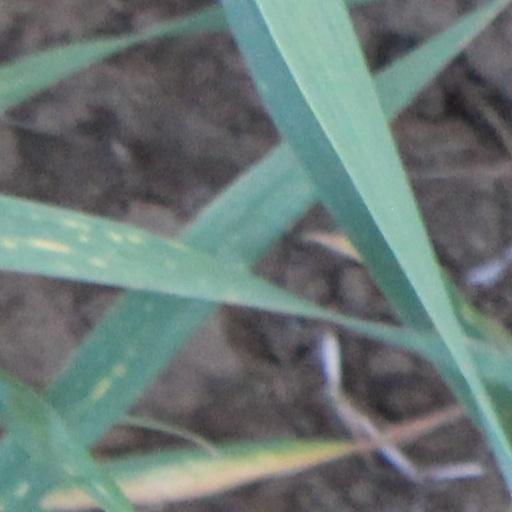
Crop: wheat